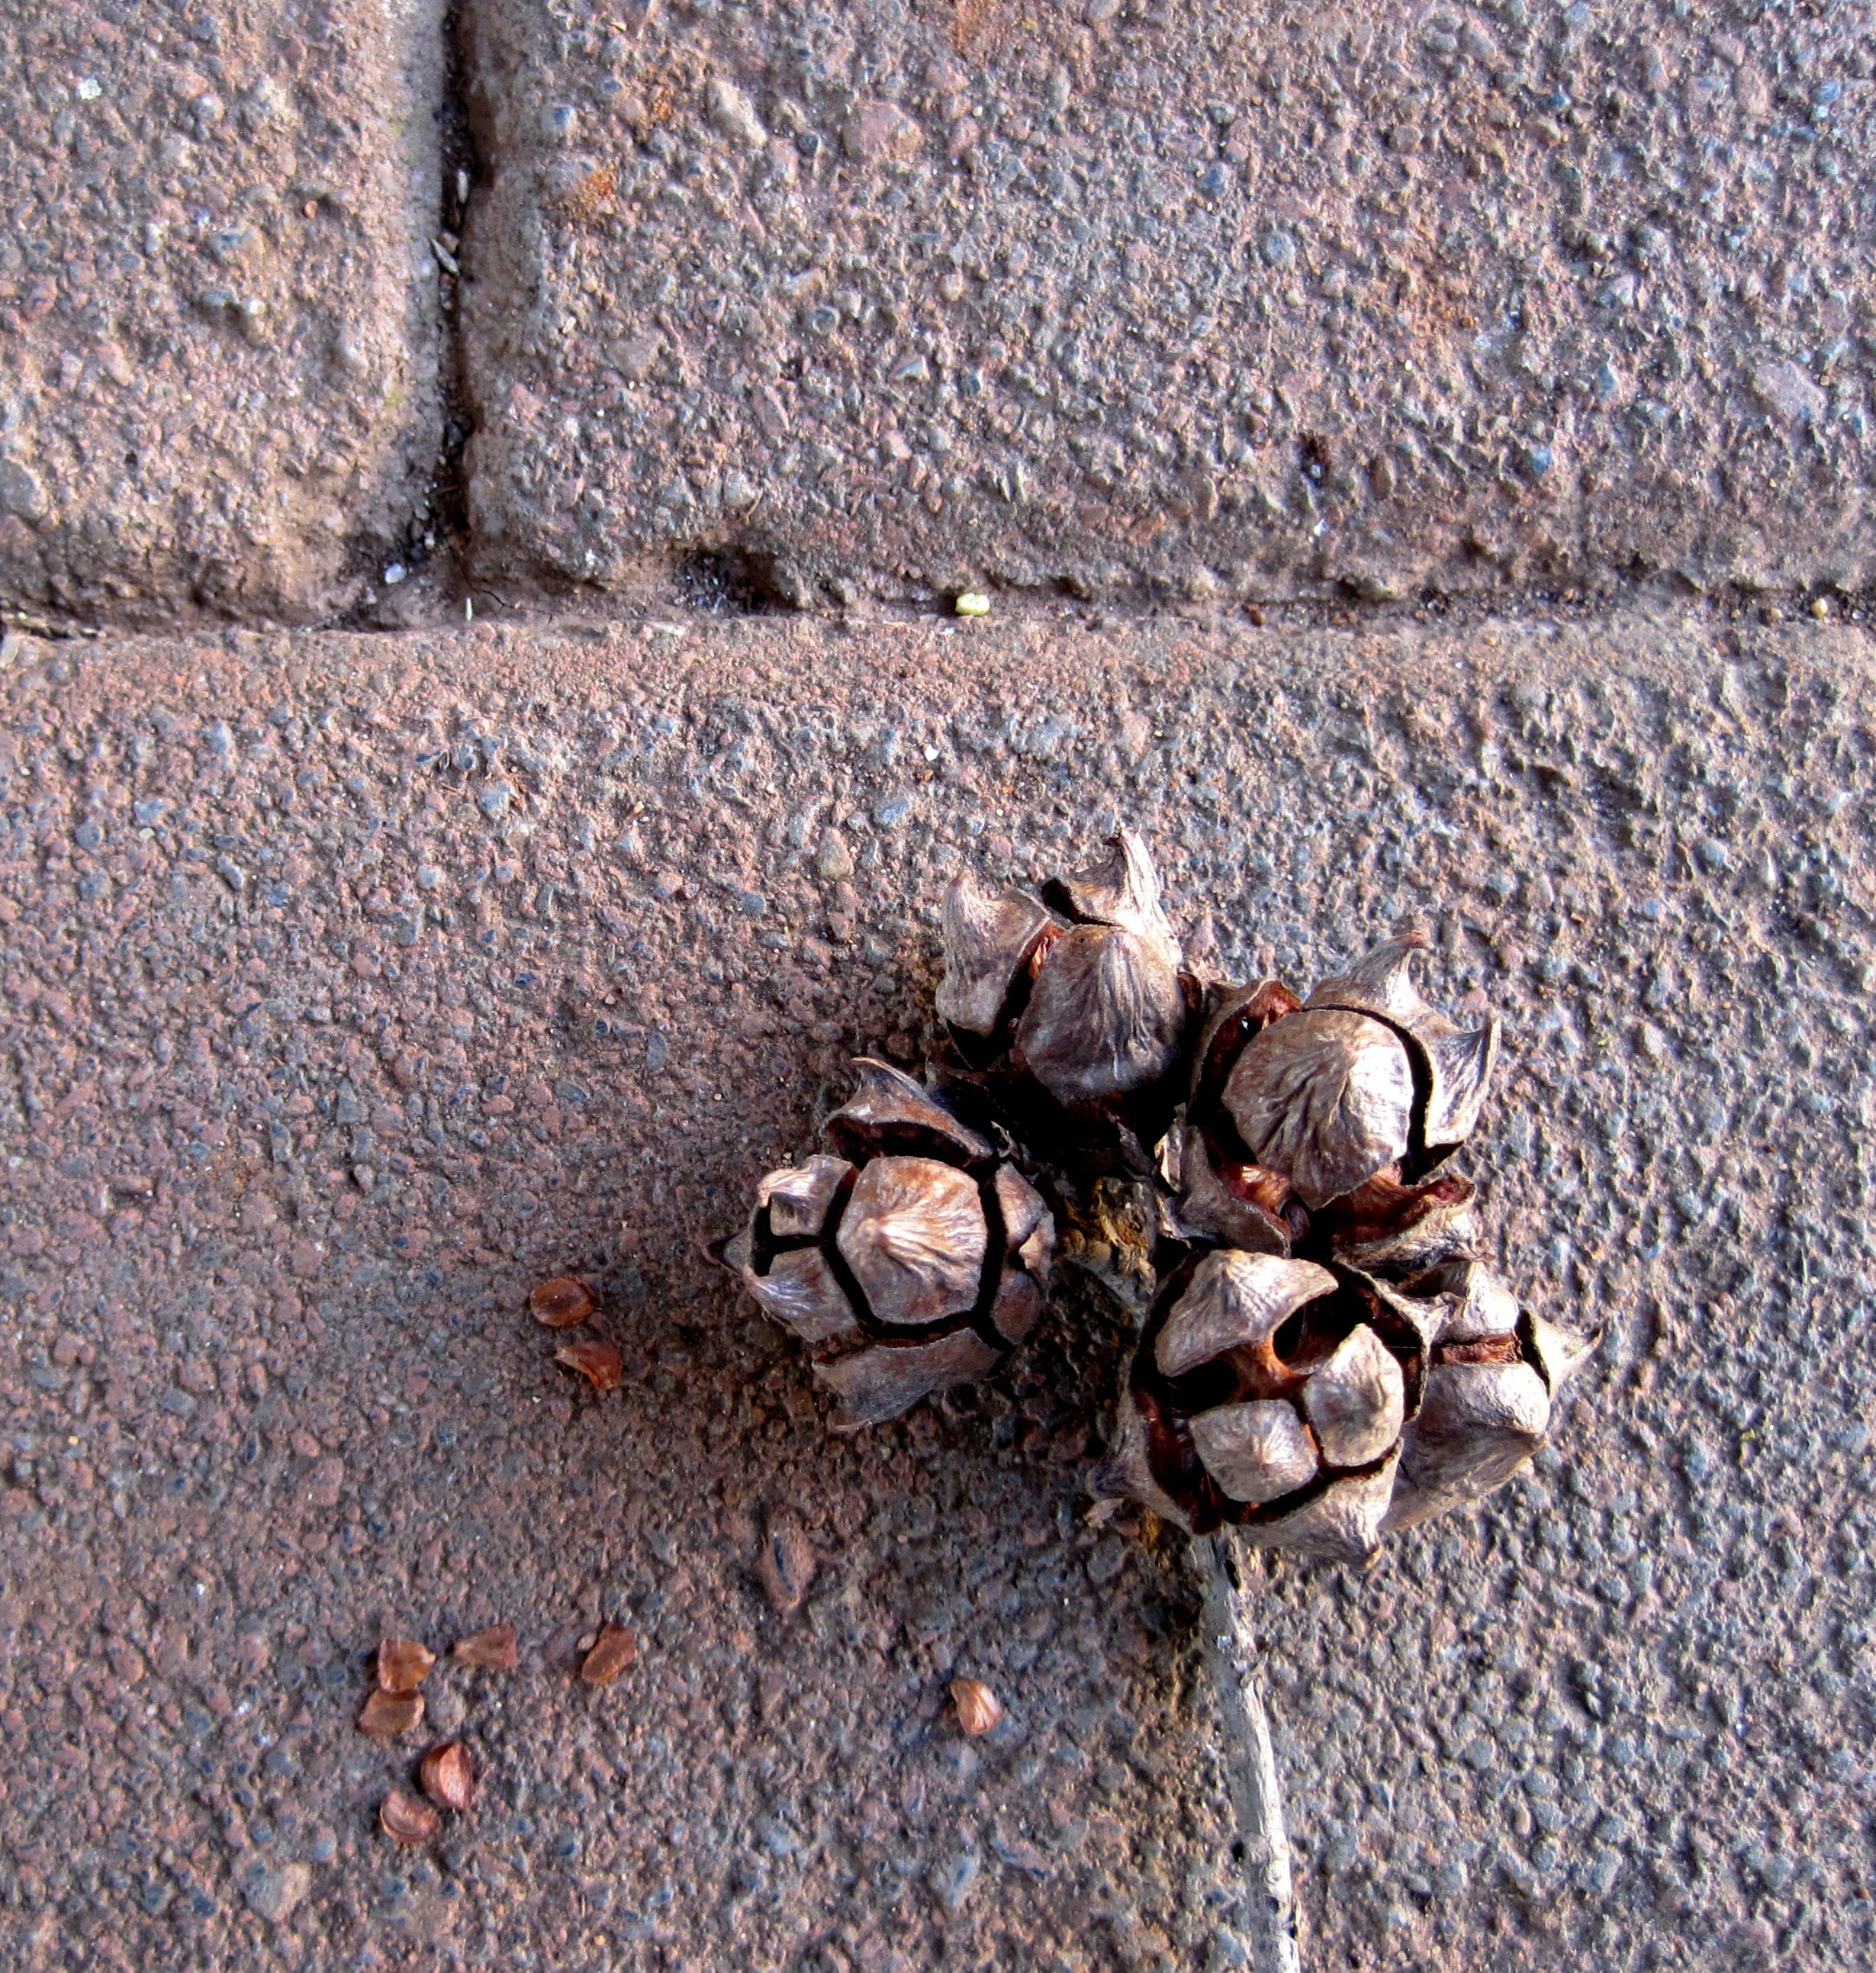
sand, rock, open, wood, texture, leaf, flower, dry, soil, seed pod, fauna, material, invertebrate, seeds, paving, cypress, macro photography, pinkish brown shades